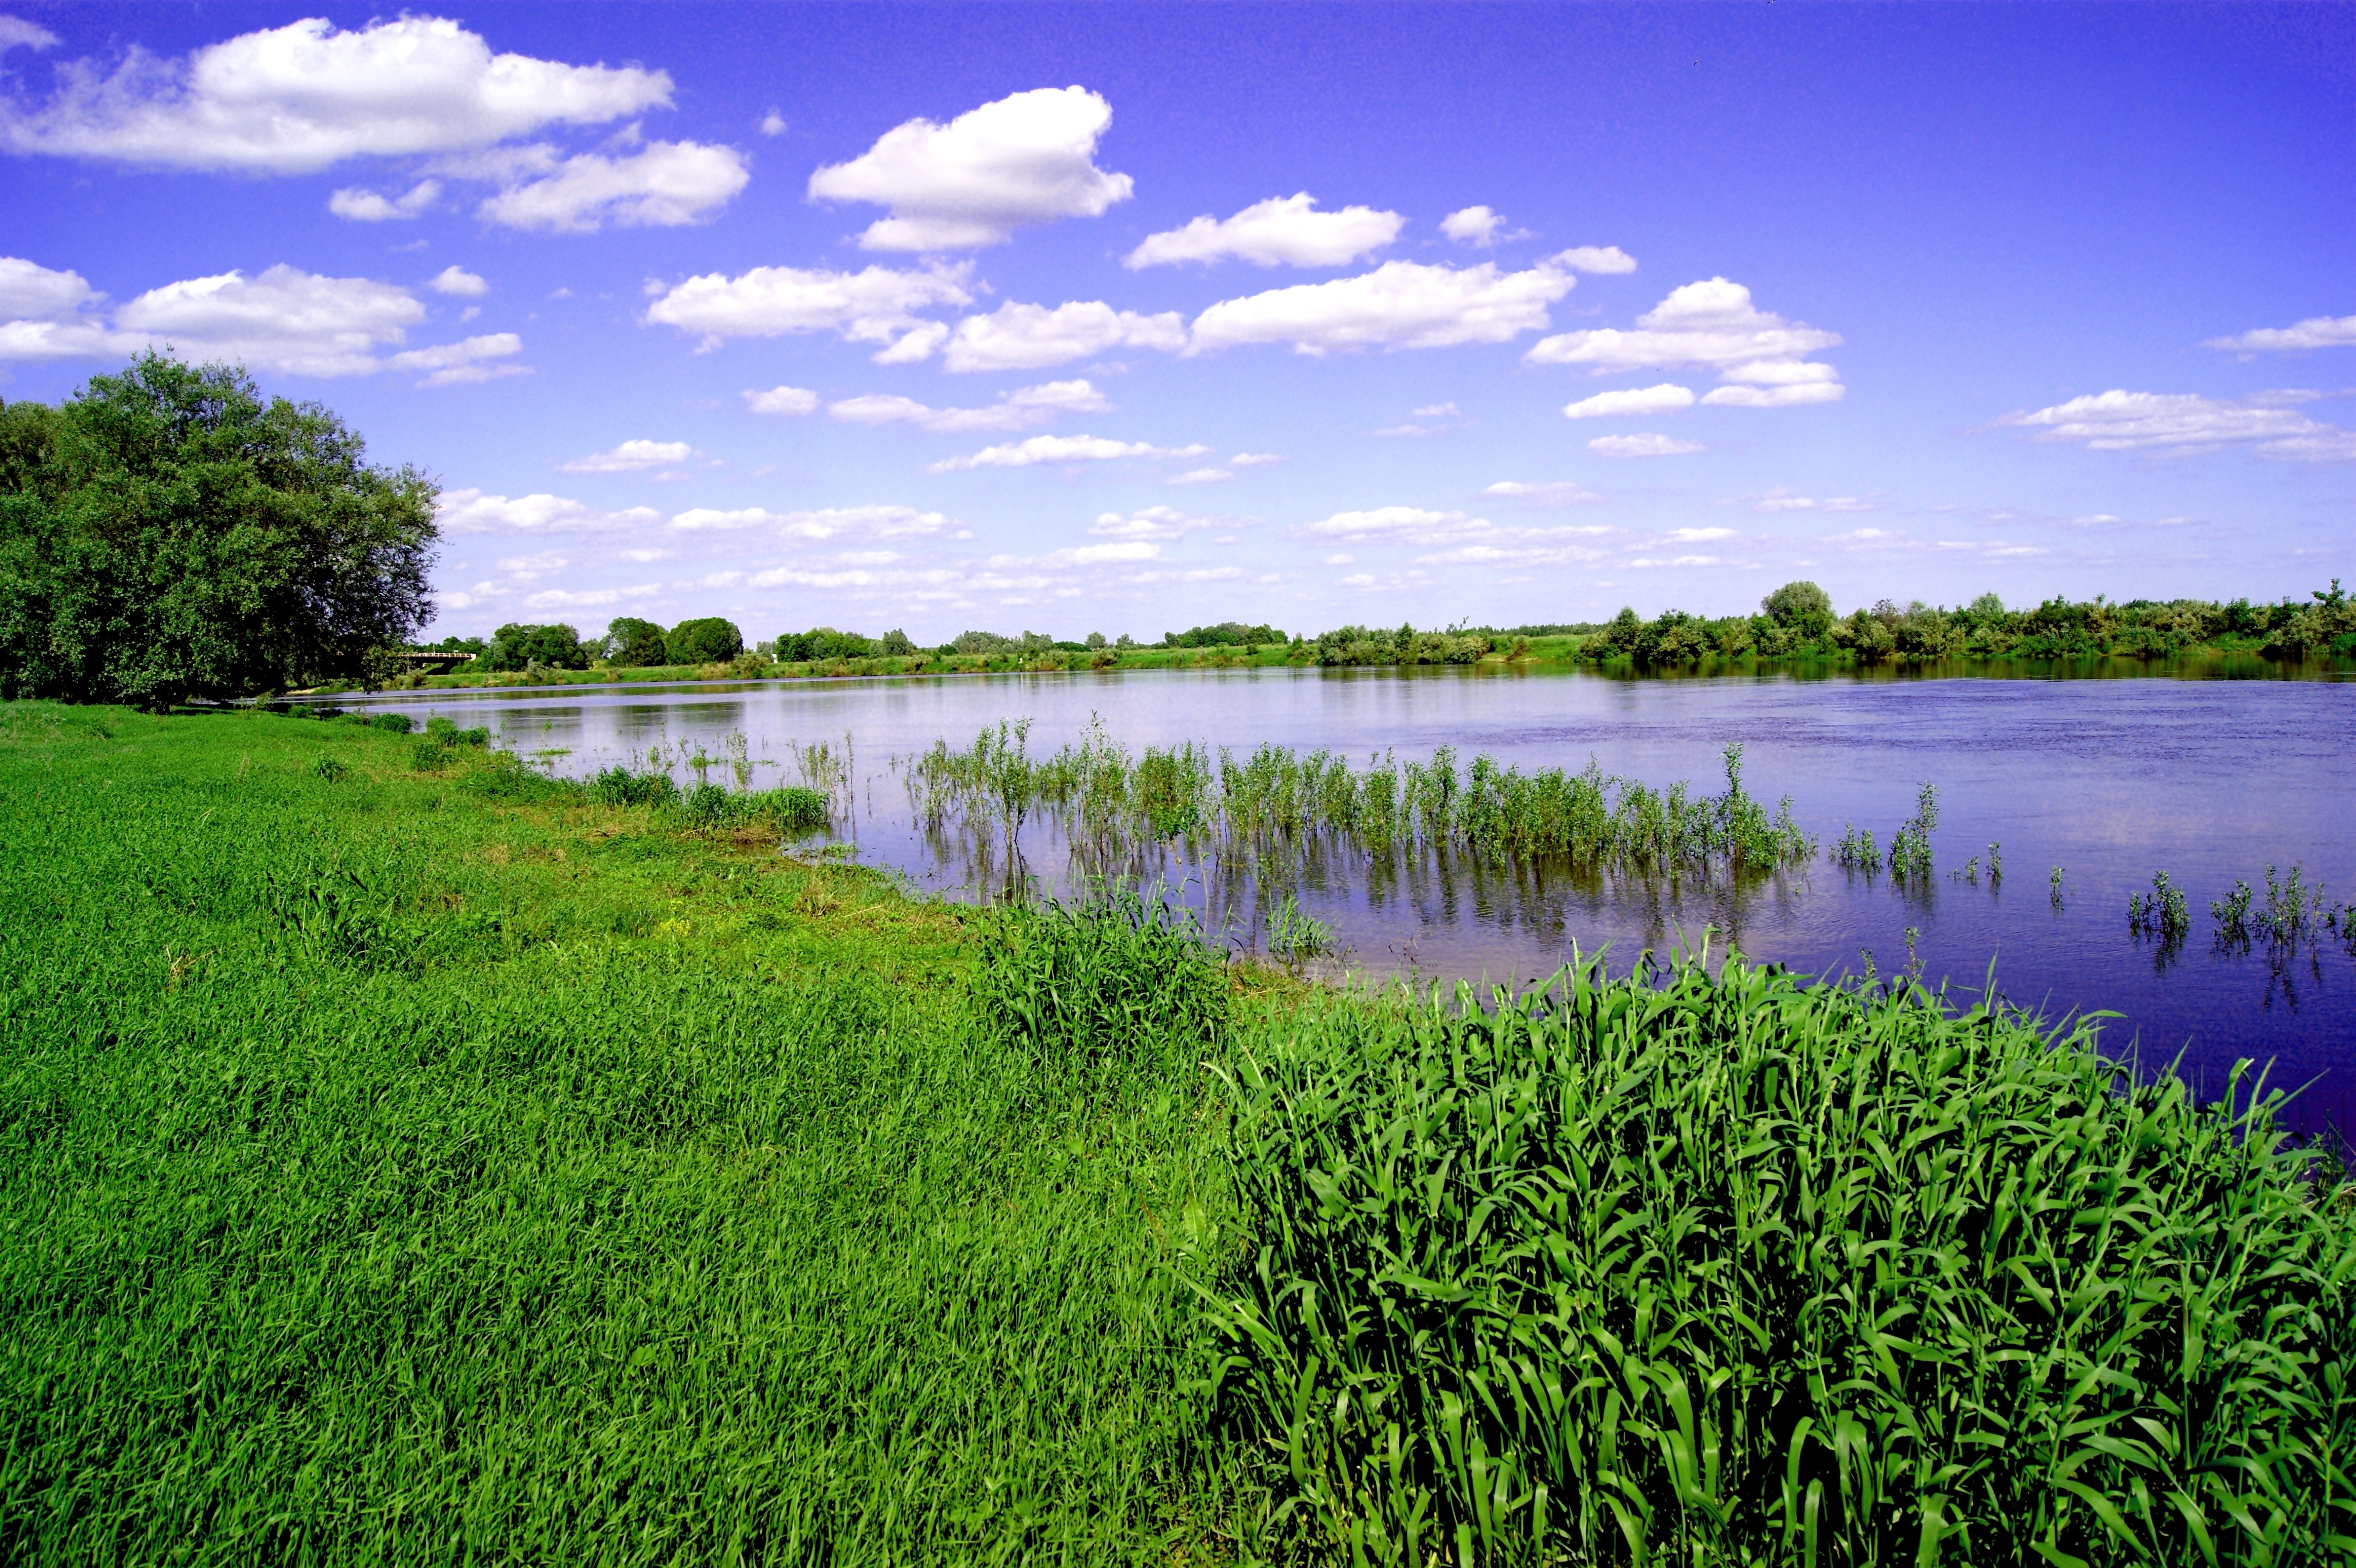
landscape, water, nature, lake, river, sky, grass, summer, blue, green, forest, cloud, tree, pond, clouds, field, meadow, beautiful, reflection, view, spring, swamp, bog, outdoors, panorama, water resources, plant, ecoregion, natural landscape, natural environment, fluvial landforms of streams, vegetation, watercourse, biome, bank, horizon, lacustrine plain, grassland, morning, waterway, terrestrial plant, cumulus, rural area, tidal marsh, grass family, calm, Freshwater marsh, wetland, reservoir, marsh, aquatic plant, salt marsh, wilderness, wildlife, riparian zone, nature reserve, fen, floodplain, prairie, riparian forest, inlet, plantation, loch, tropics, jungle, symmetry, lake district, bayou, pasture, agriculture